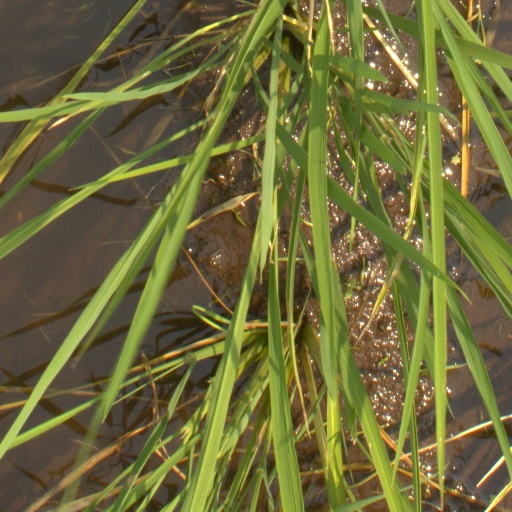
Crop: rice